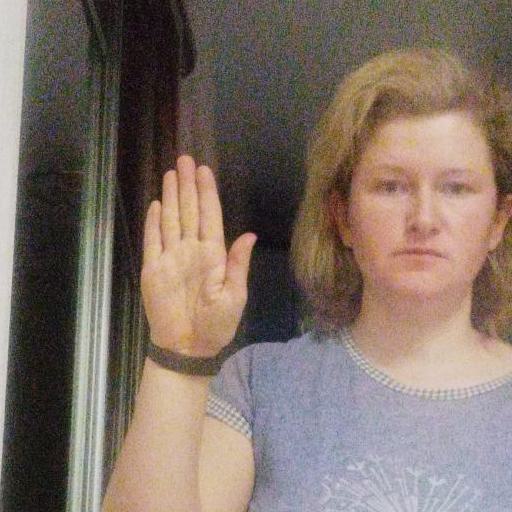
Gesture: stop